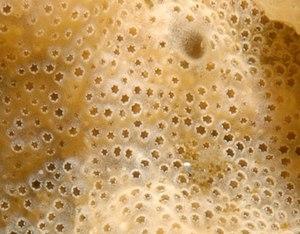
zoom (détail) sur le manteau d'une colonie d'un tunicier invasif w:fr:Didemnum vexillum Didemnum vexillum, ici photographié aux Etats-unis à 4 m de profondeur, au large de la plage de la ville américaine de Sandwich (Massachusetts) le 7 novembre 2006 par l'USGS. Les ouvertures sont les orifices de milliers de cloaques, chacun étant partagés par un sous-groupes de zoïdes. La matière fécale de la colonie est acheminée vers ces ouvertures puis expulsée dans l'océan.
Didemne étendard est l'une des espèces de tunicier colonial marin, classé dans la famille des Didemnidés. Les colonies de ce tunicier présente une croissance en tapis, parfois d'une taille exceptionnelle, pouvant alors recouvrir la totalité des substrats qu’il rencontre.